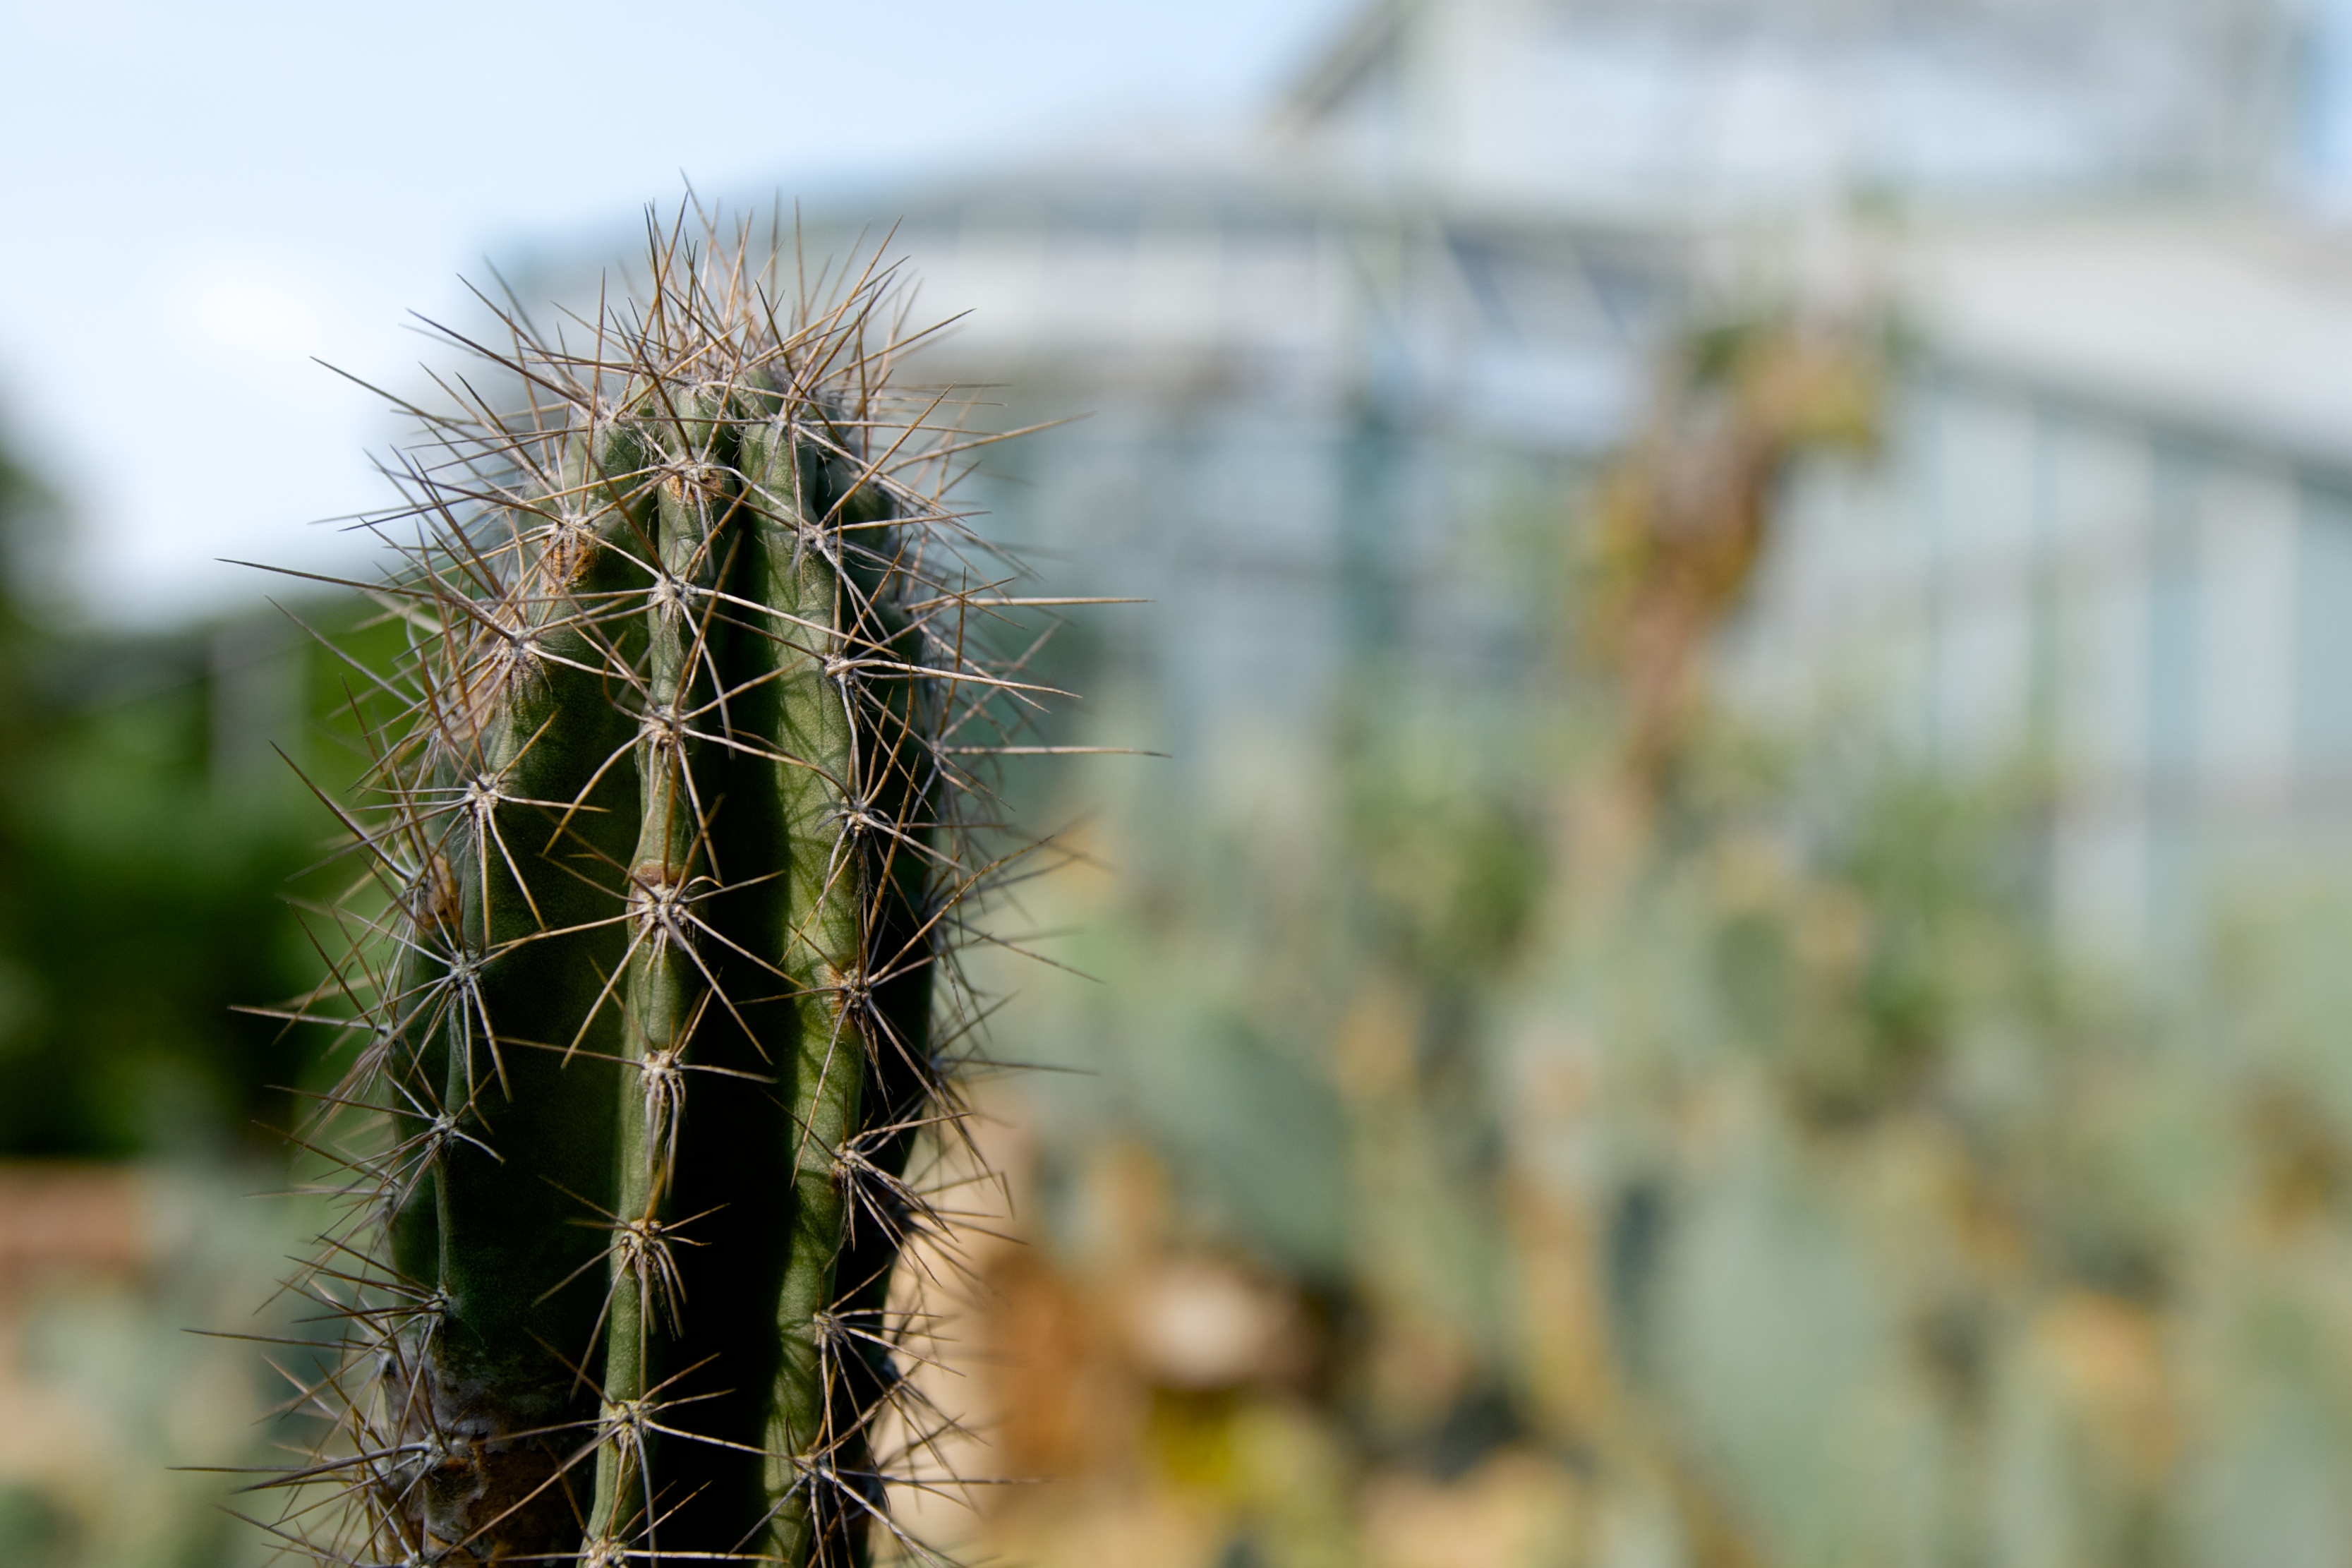
nature, grass, cactus, plant, sky, field, flower, green, botany, blue, flora, fauna, close up, trees, canton, guangzhou, birthday, caryophyllales, flowering plant, grass family, plant stem, land plant, thorns spines and prickles, hedgehog cactus